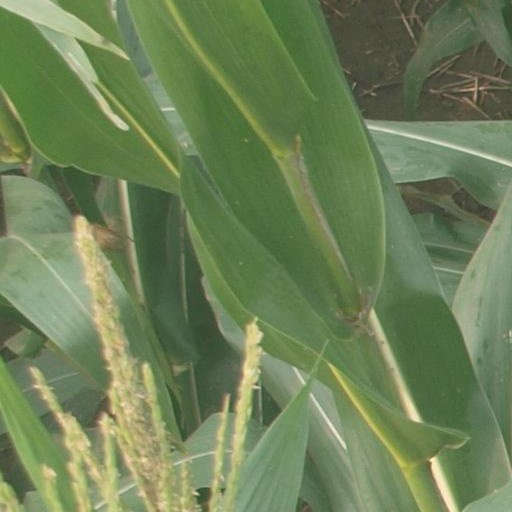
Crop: maize; corn